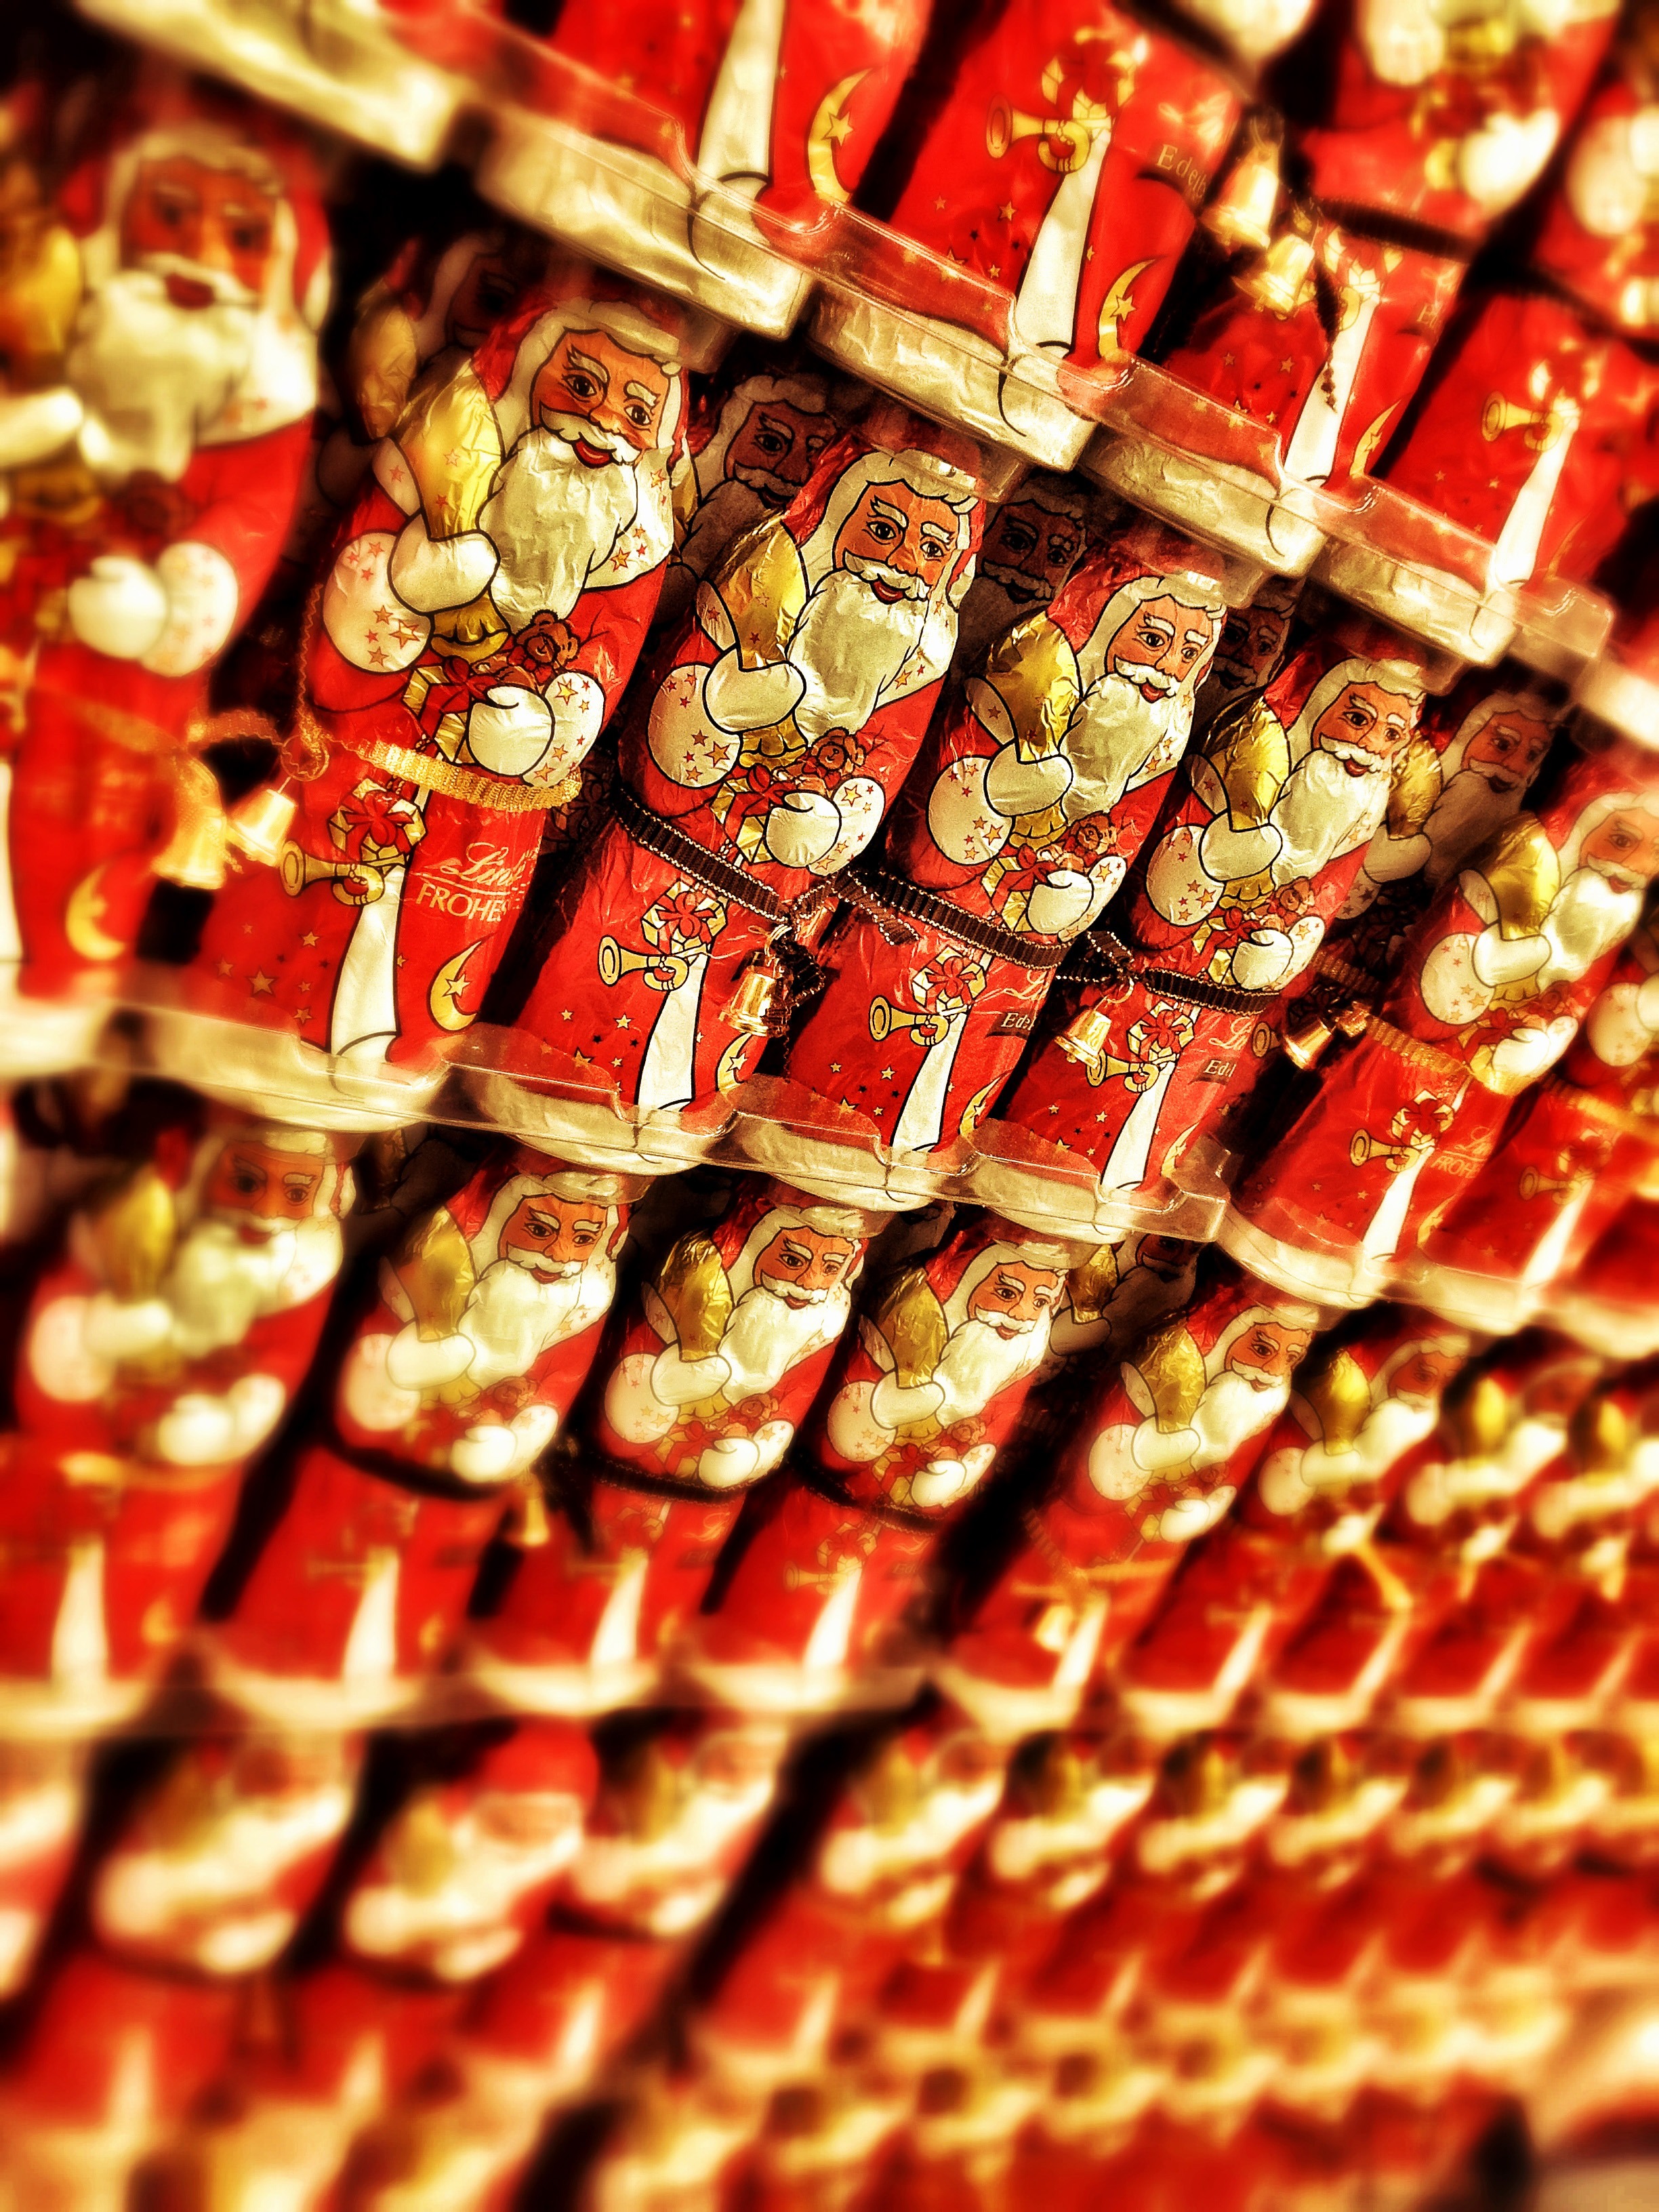
man, window, decoration, dish, meal, food, red, chocolate, christmas, cuisine, advent, cocoa, bart, figure, supermarket, santa claus, sweetness, nicholas, males, merry christmas, snack food